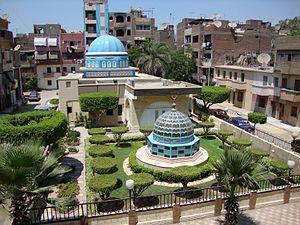
Zawiya de Embaba et sa bibliothèque (édifiées au Caire en Egypte par l'Imam Salah Ud Din At Tijani)
Al-Imam Salah ad-Dîn Ibn Mahmûd al-Hasni al-Hasani al-Qurayshi at-Tijani al-Misri est un imam mujtahid égyptien et spécialiste du hadith affilié à l'école théologique asharite, à l'école de jurisprudence malikite, et à la voie spirituelle tijanite. Il est également chirurgien orthopédique et professeur de médecine à la Faculty of Medicine Kasr Al Ainy du Caire.